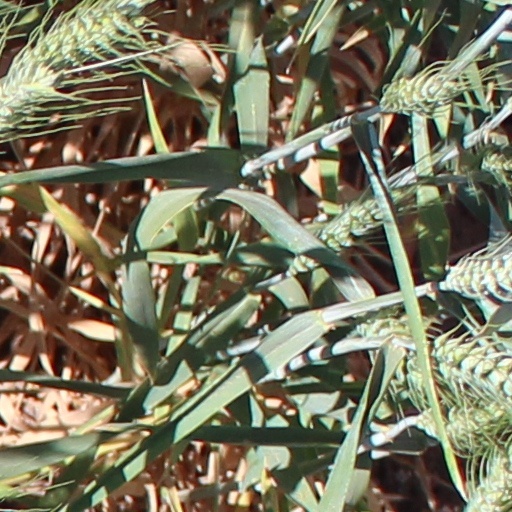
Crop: wheat